Allie Ostrander

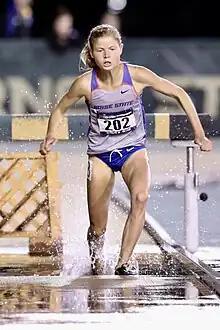
Ostrander at the 2018 NCAA West Regional

On November 9, Ostrander won the NCAA Division I West Region Cross Country Championships, in a personal best of 19:09.0. The Broncos finished second overall, four points behind Oregon. On November 17, along with Anna Rohrer, she led the tightly packed leaders through the first 4 kilometers of the NCAA Championships. She faded slightly toward the end, finishing sixth to Colorado's Dani Jones in 19:56.9. On December 1, she ran a personal best in the 5,000 meters of 15:16.38 at Boston University.